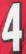
Number: 4